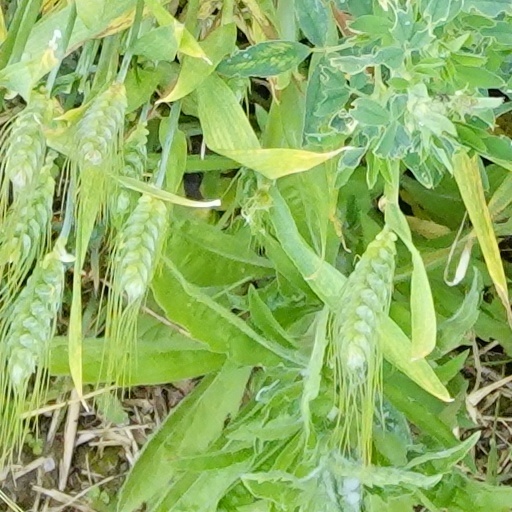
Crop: wheat